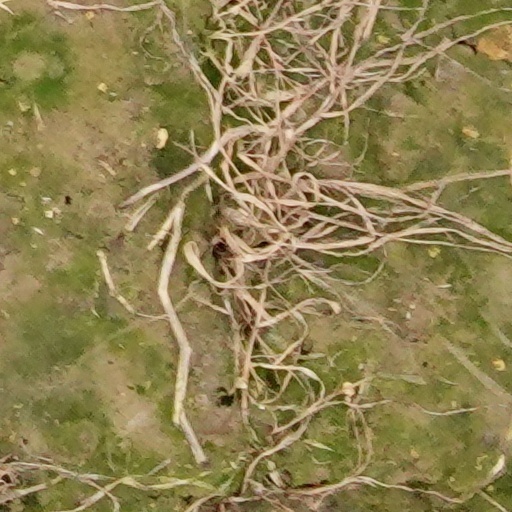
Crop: wheat